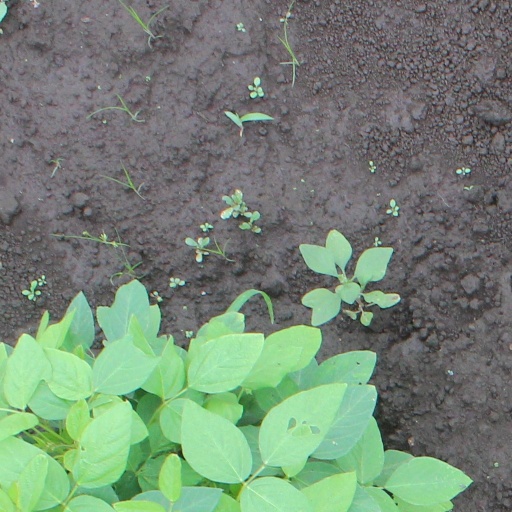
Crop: soybean